Polly Schaafsma

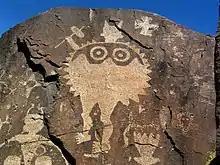
Warrior with shield, Comanche Gap near Galisteo, New Mexico. This Southern Tewa petroglyph and one of a "star person" are featured on the cover of Schaafsma's "Warrior, Shield, and Star."

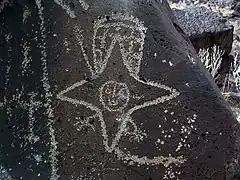
"Star person" petroglyph at Rinconada section, Petroglyph National Monument. This Southern Tiwa feathered star with talons probably represents the Morning Star.

Polly Dix Schaafsma is an American archaeologist, best known for her publications on Native American rock art. Schaafsma is a research associate in the Laboratory of Anthropology, Museum of New Mexico, Santa Fe, New Mexico. She and her husband, anthropologist Curtis F. Schaafsma, have published research on the origins of the prehistoric Katchina cult in what became the Southwest USA.